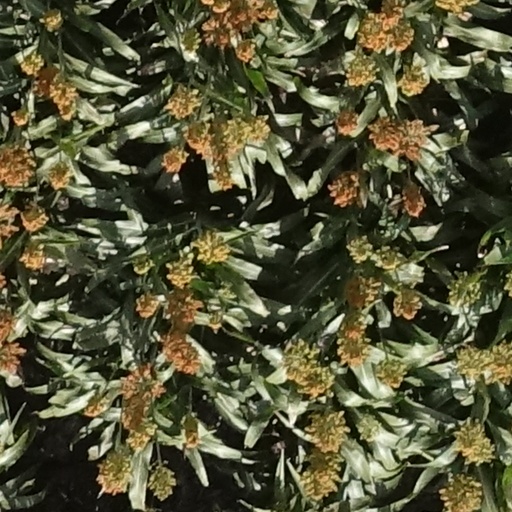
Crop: sorghum